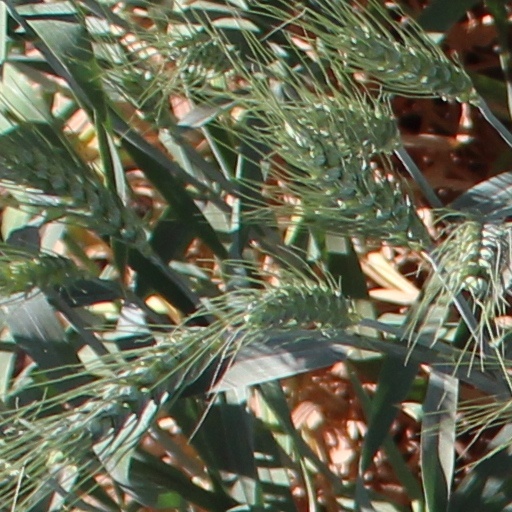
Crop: wheat